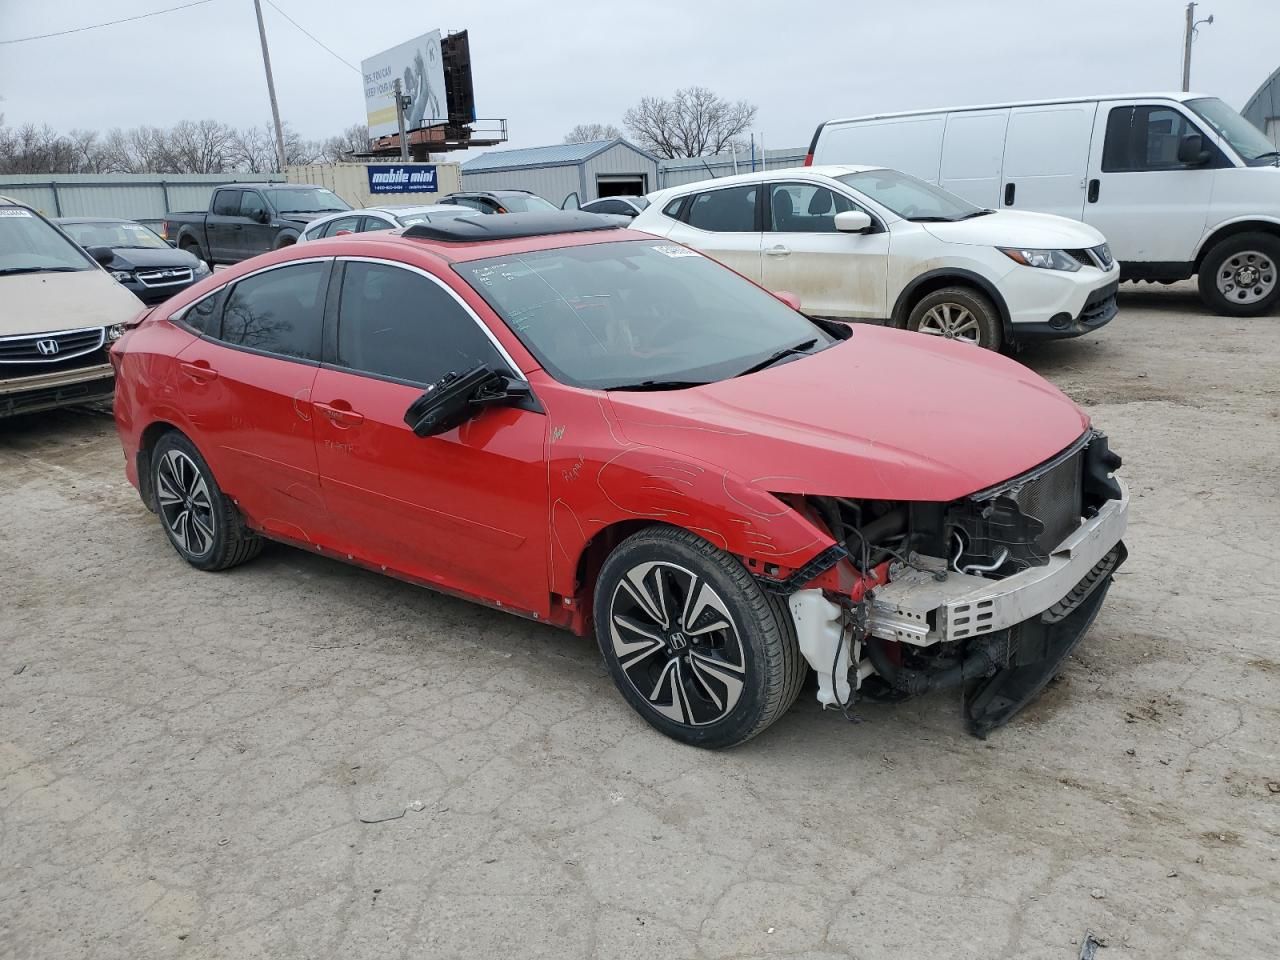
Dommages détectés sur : pare-choc avant, feu avant droit, capot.
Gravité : mineur